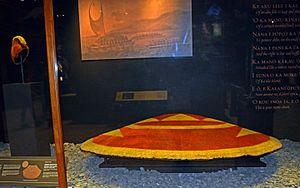
Kalani'ōpu'u-a-Kaiamamao, dit Kalaniopu'u, né vers 1729 et mort en avril 1782, est un monarque hawaïen. Il est également nommé Terremoto, roi de Owyhee, par James Cook et d'autres Européens. Son nom a aussi été transcrit en Kaleiopuu.